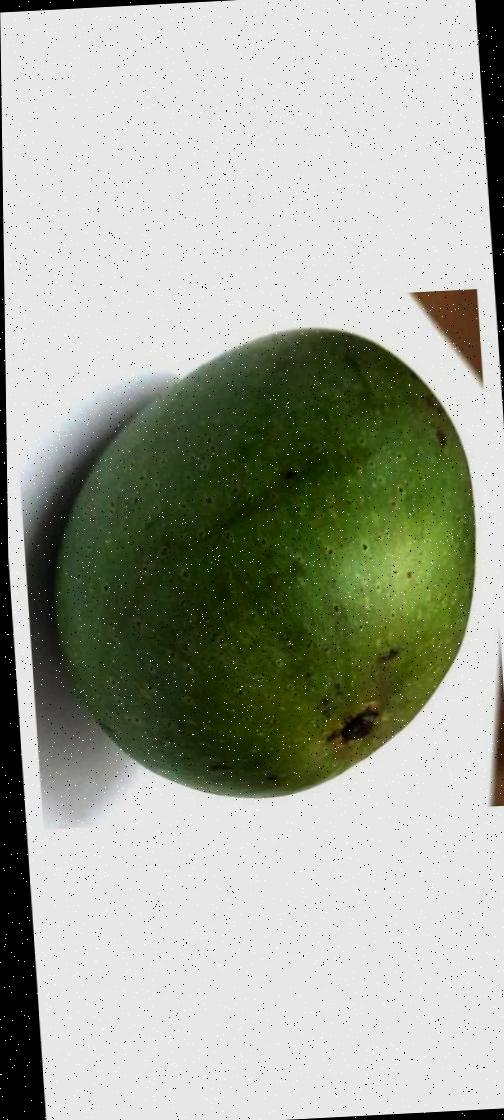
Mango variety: Ashshina Zhinuk